Florian Vachon

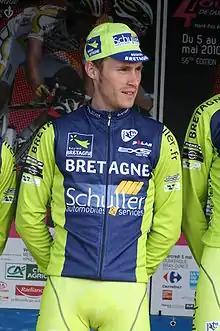
Vachon at the 2010 Four Days of Dunkirk

Florian Vachon (born 2 January 1985) is a French former professional road bicycle racer, who rode professionally between 2008 and 2020, for the , and / teams.